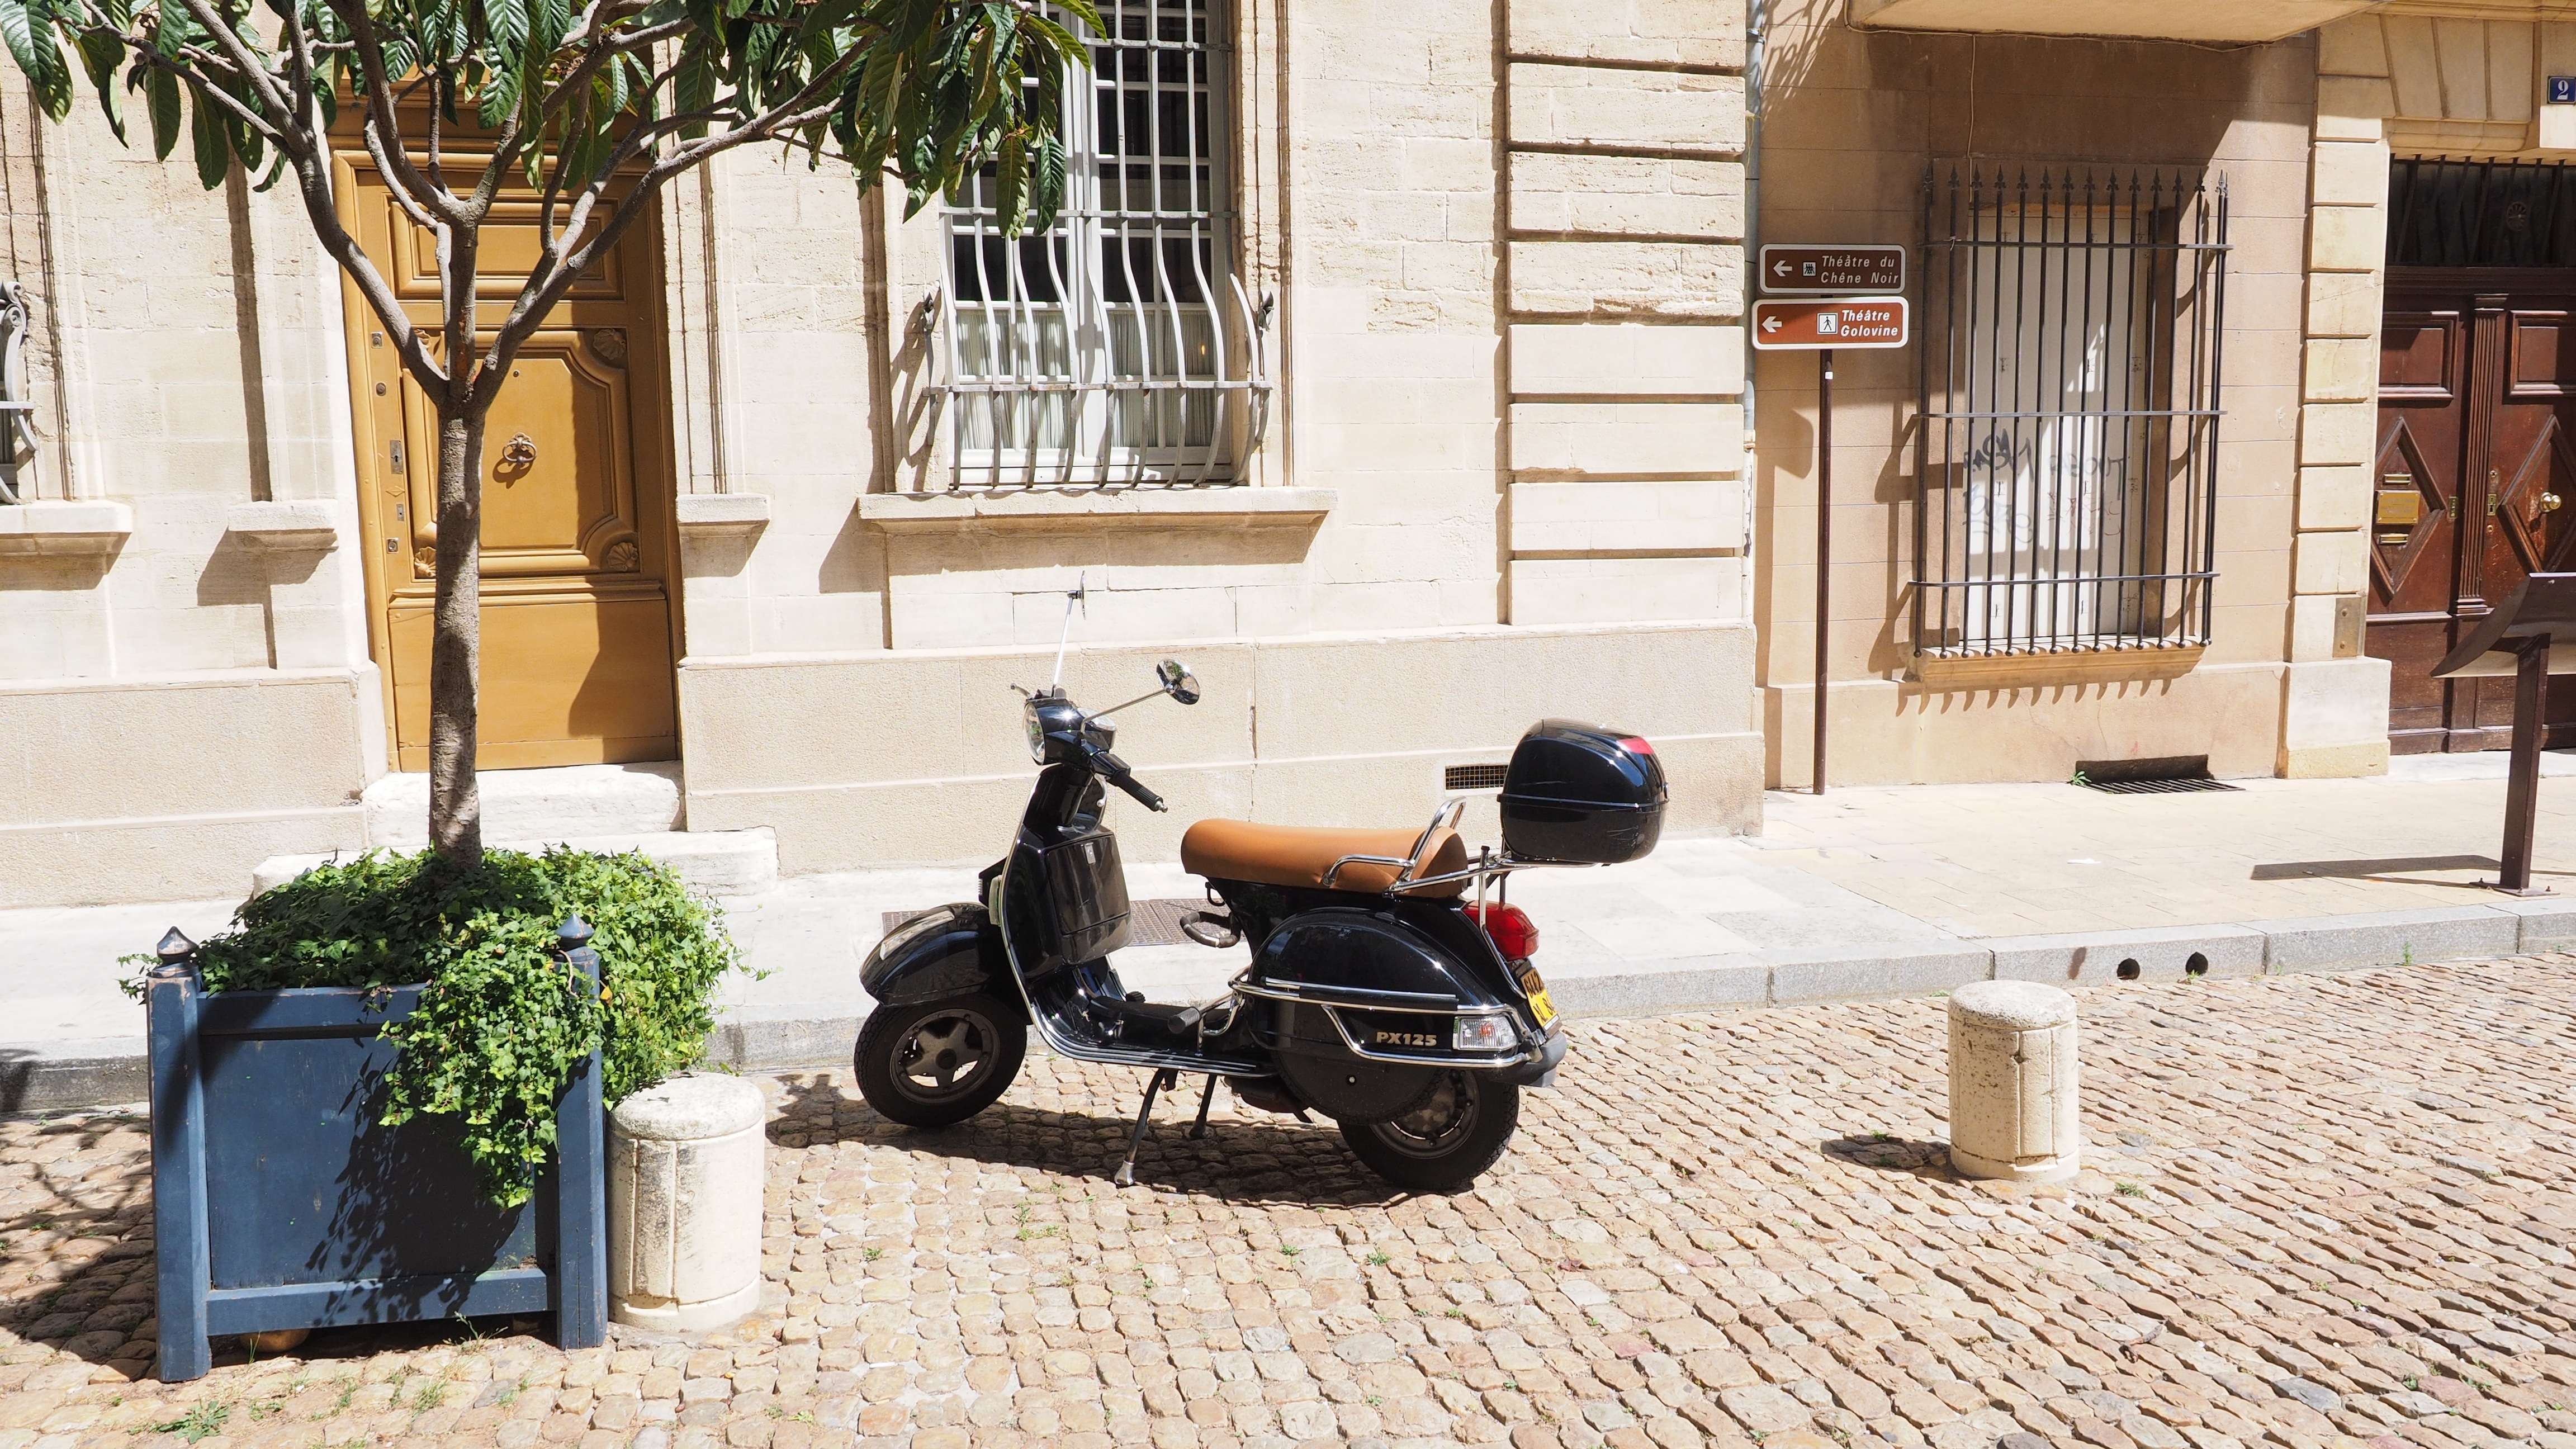
home, downtown, france, vehicle, motorcycle, city life, motor scooter, courtyard, vespa, roller, locomotion, avignon, two wheeled vehicle